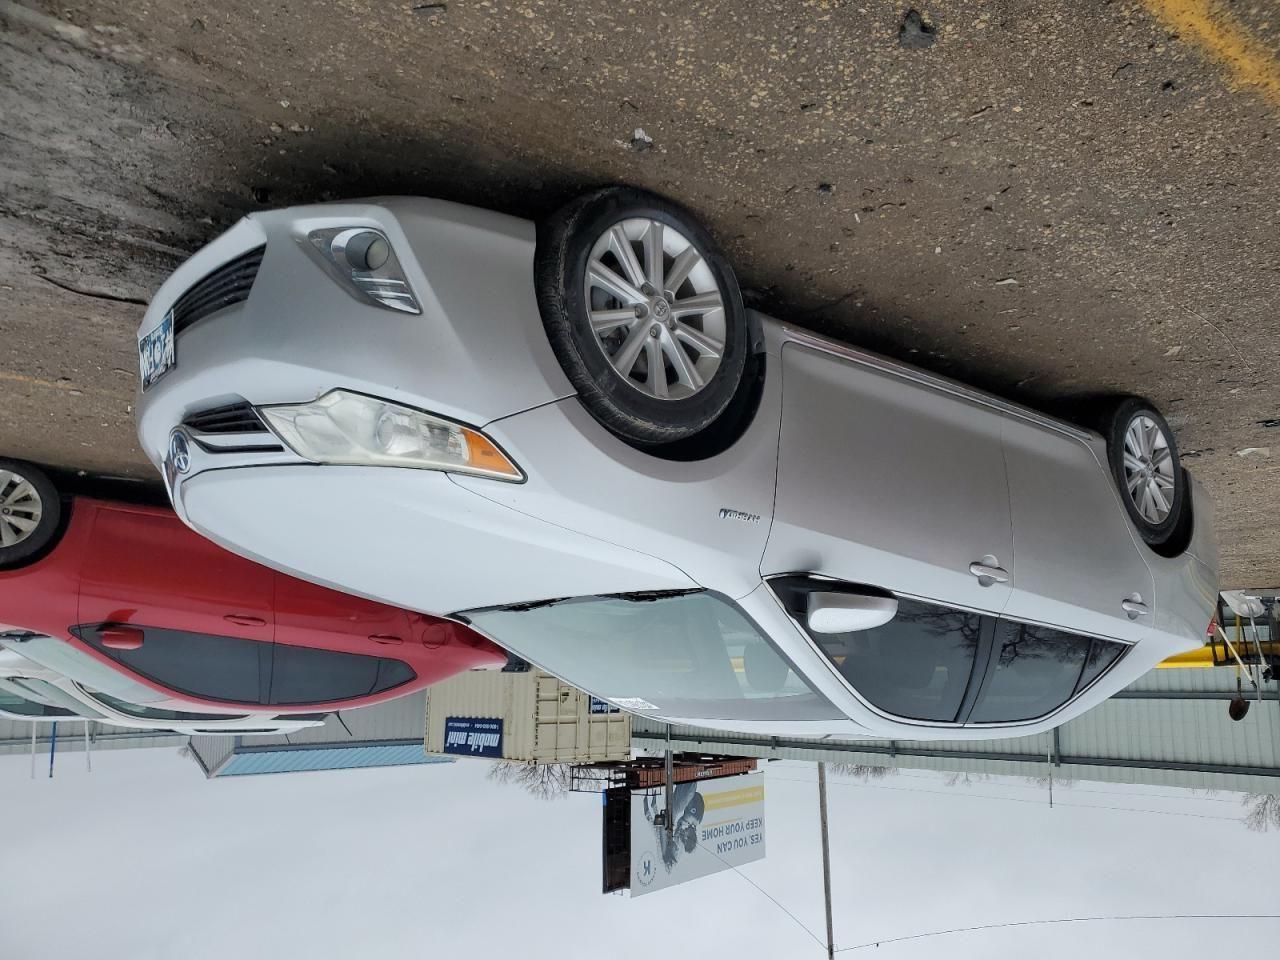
Aucun dommage détecté.
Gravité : aucun